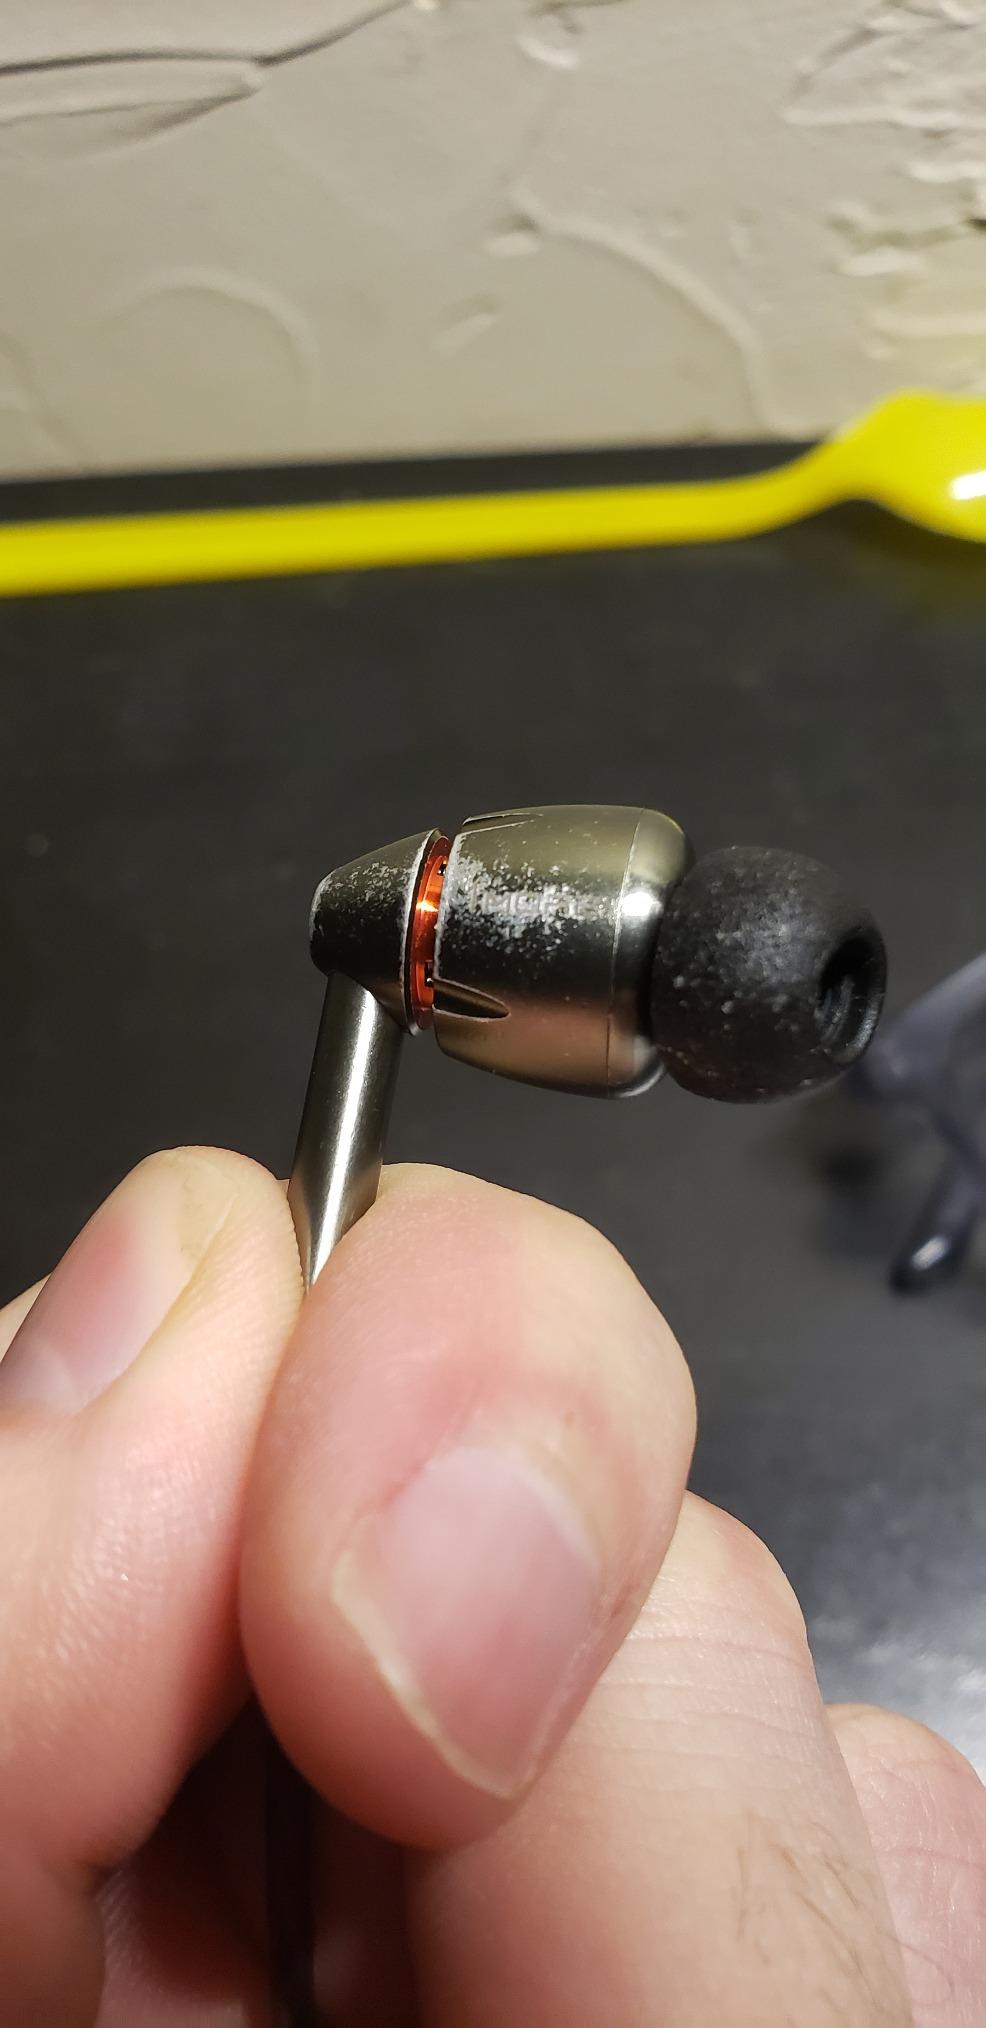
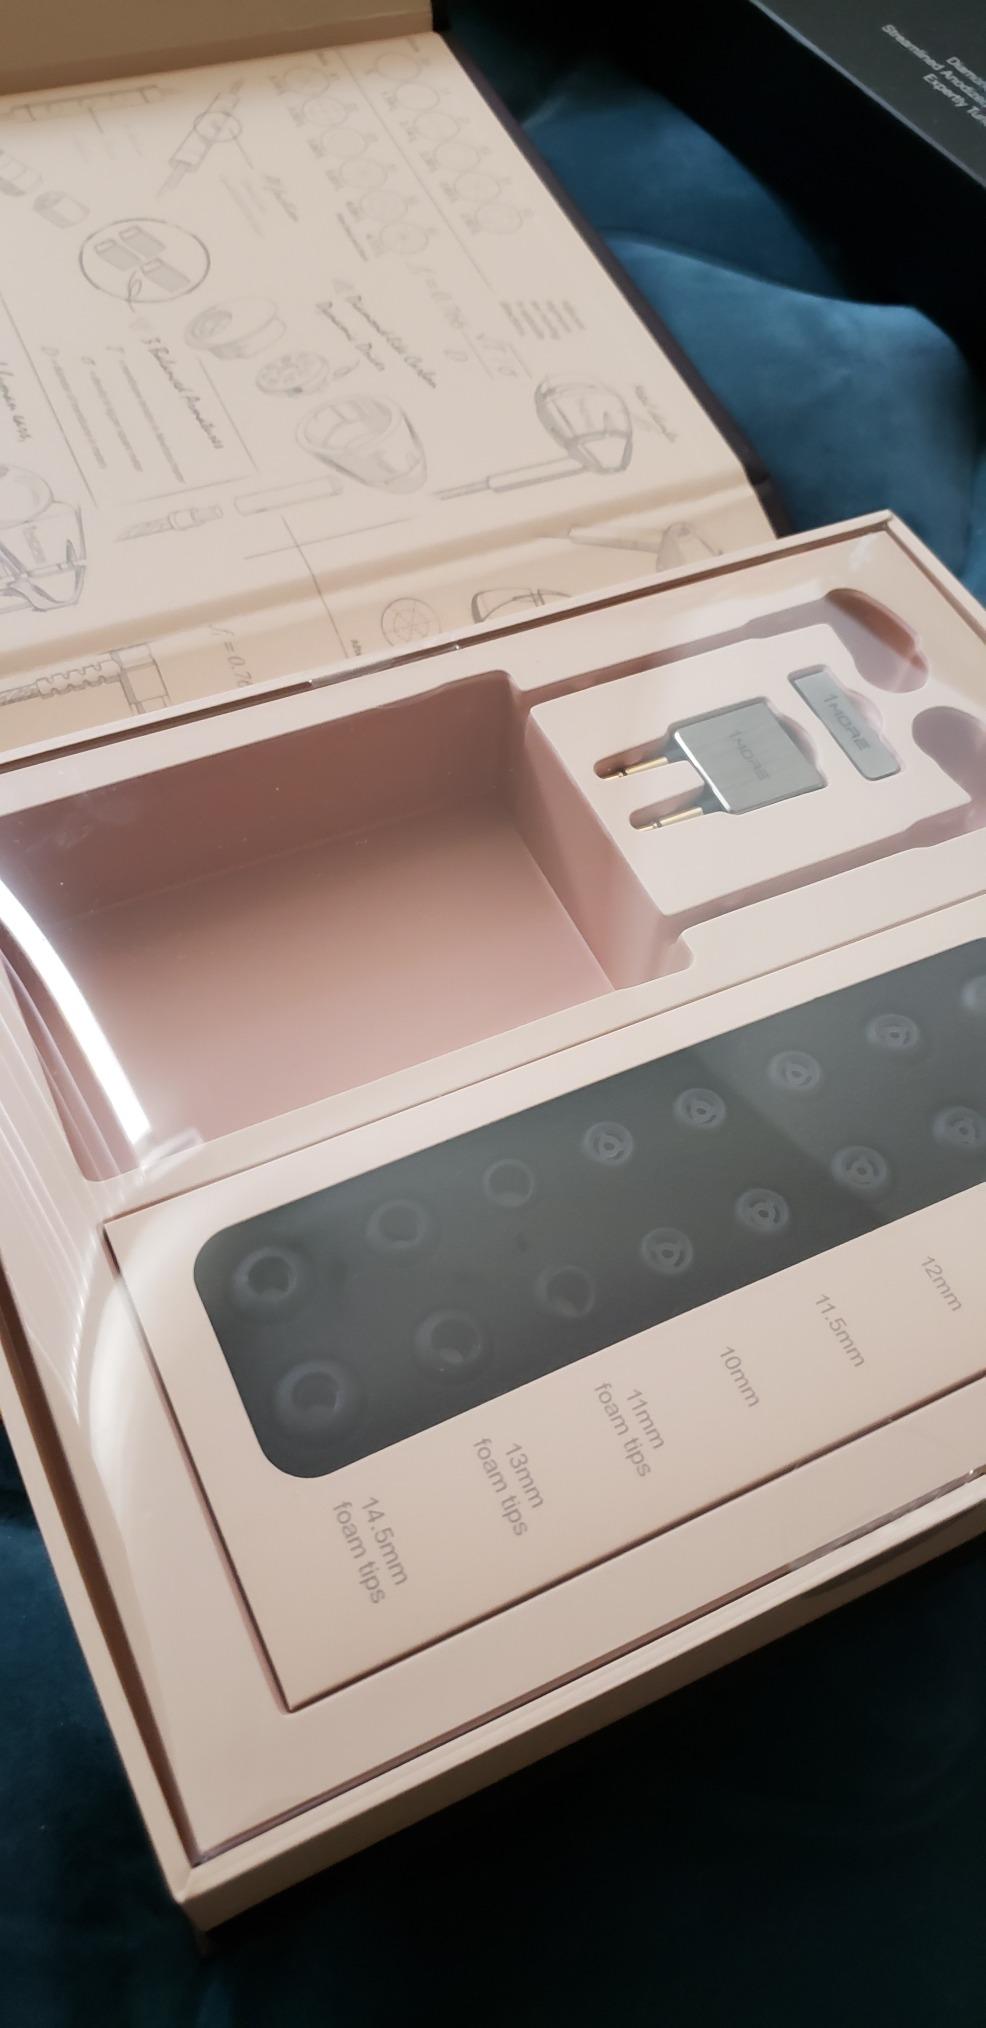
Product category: headphones
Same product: yes